Dust astronomy

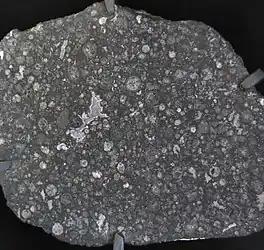
Slice of the Allende meteorite showing circular chondrules

Three phenomena that relate (we know today) to cosmic dust were noticed by humans for millennia: Zodiacal light, comets, and meteors (cf. Historical comet observations in China). Early astronomers were interested in understanding these phenomena.